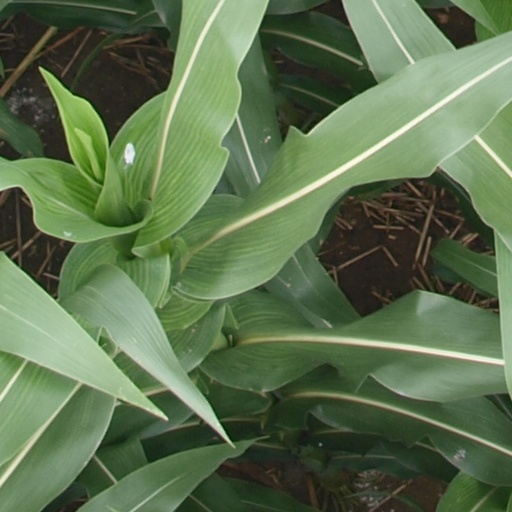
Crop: maize; corn